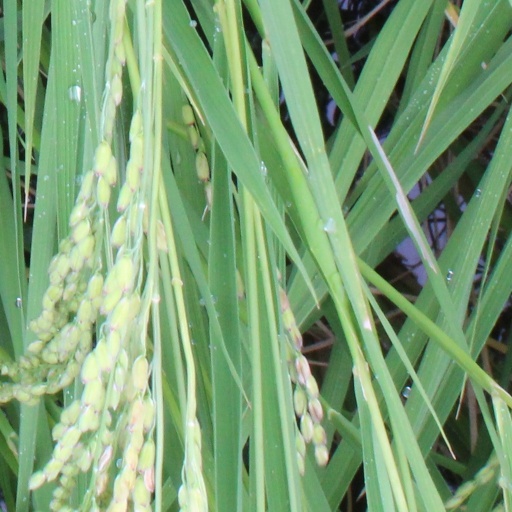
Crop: rice